Cora Belle Brewster

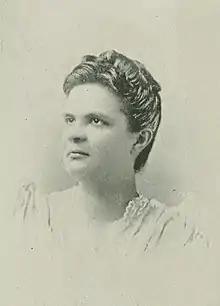
Portrait from "A Woman of the Century"

Cora Belle Brewster (1859 – July 25, 1937) was an American physician, surgeon, medical writer, and editor. She worked as a gynecological surgeon and co-founded two medical journals with her sister, Flora Alzora Brewster, M.D.